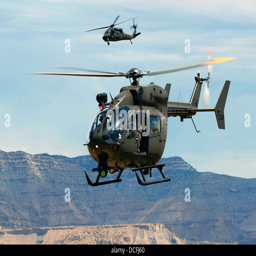
helicopter flies along with a helicopter over a city